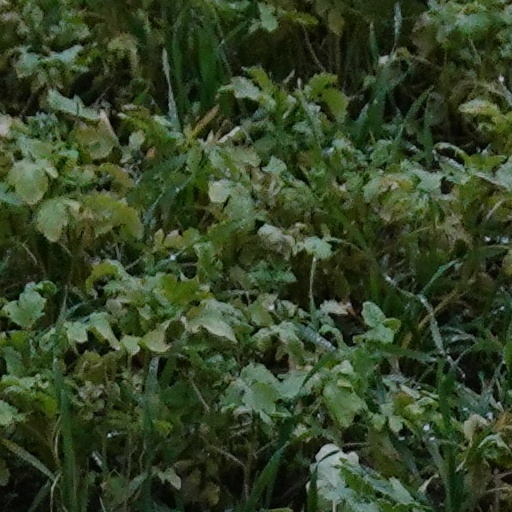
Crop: wheat